The Big Valley

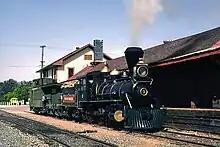
Sierra Railway Engine #3 at the old Jamestown, California Depot, for the filming of the pilot episode of "The Big Valley", 1965

The Big Valley is an American Western television series that originally aired from September 15, 1965, to May 19, 1969 on ABC. The series is set on the fictional Barkley Ranch near Stockton, California. The one-hour episodes follow the lives of the Barkley family, one of the wealthiest and largest ranch-owning families in Stockton, led by matriarch Victoria Barkley (Barbara Stanwyck), her sons Jarrod (Richard Long) and Nick (Peter Breck), daughter Audra (Linda Evans), and their half-brother Heath (Lee Majors). The series was created by A. I. Bezzerides and Louis F. Edelman and produced by Levy-Gardner-Laven for Four Star Television.